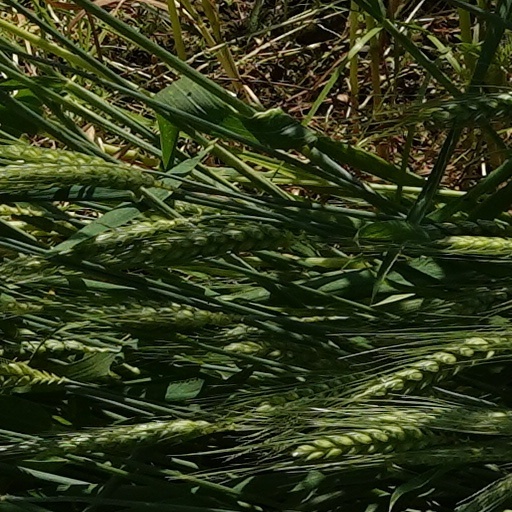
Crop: wheat